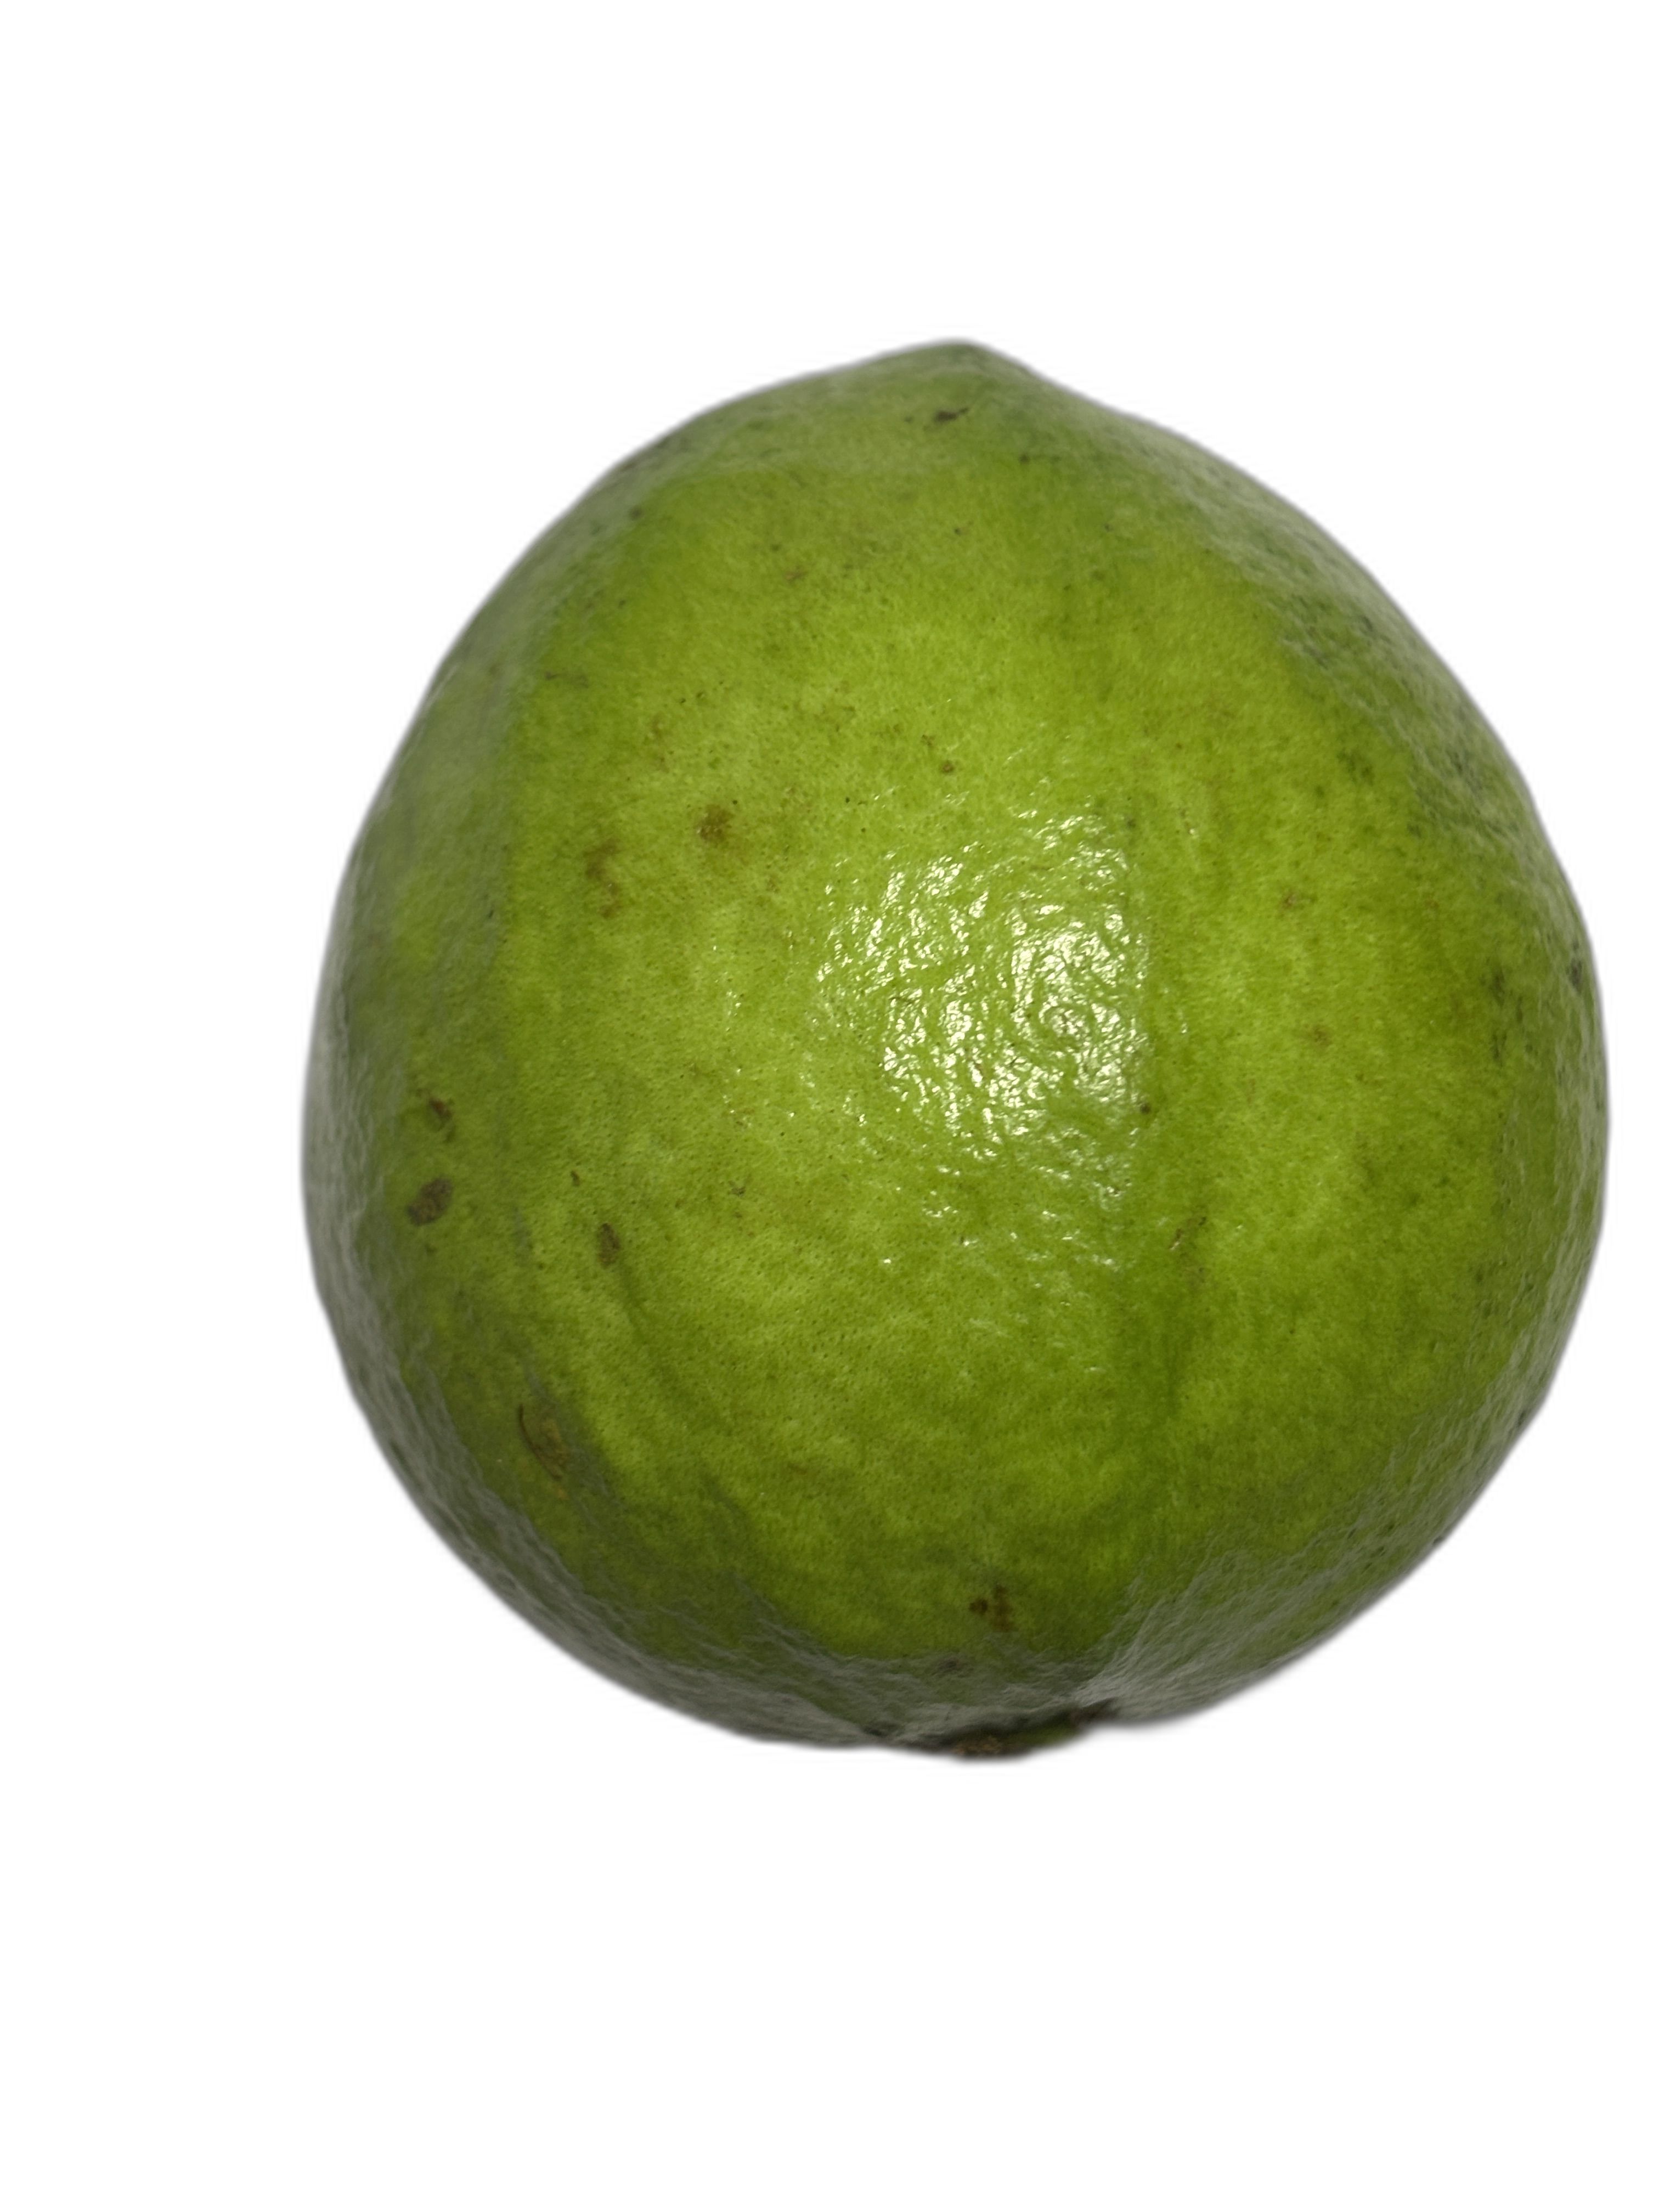
Plant part: fruit
Disease: Healthy